Rolls-Royce Griffon

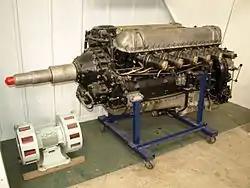
A Rolls-Royce Griffon 58 displayed at the Shuttleworth Collection (2008)

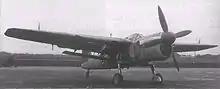
Griffon-engined Fairey Barracuda

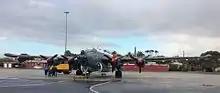
Avro Shackleton Mk 3 at Ysterplaat AFB in South Africa, serial 1722, a.k.a. Pelican 22. Taken 27 May 2017 at engine run-up. No longer flying but considered mostly airworthy.

Several North American Mustangs raced in the Unlimited Class races at the Reno Air Races have been fitted with Griffons. These include "Red Baron" (NL7715C), as well as the custom-built P-51XR "Precious Metal" (N6WJ) and Mustang/Learjet hybrid "Miss Ashley II" (N57LR). In all cases, Griffons with contra-rotating propellers, taken from Avro Shackleton patrol bombers were used in these aircraft. The RB51 Red Baron is noteworthy for holding the FAI piston-engine 3-kilometre world speed record from 1979 to 1989 .